Georg, 6th Prince Fugger von Babenhausen

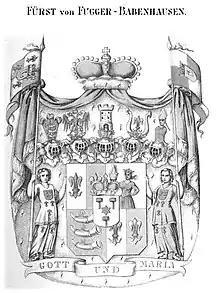
Coat of arms of the Princes of Fugger-Babenhausen

Georg Constantin Heinrich Carl Friedrich Maria Fugger von Babenhausen (24 July 1889 – 1 August 1934) was the head of the House of Fugger-Babenhausen from 1925 to 1934.